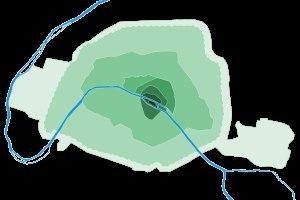
La première enceinte médiévale ou enceinte du XIᵉ siècle construite à la fin du Xᵉ siècle et au début du XIᵉ siècle, est l'une des sept enceintes ayant successivement entouré Paris. Contrairement aux enceintes postérieures, elle se limite à la rive droite. Son tracé actuellement en grande partie établi reste incertain sur certains tronçons. Après sa destruction, dont la date est inconnue, le souvenir de cette enceinte s'est perdu durant plusieurs centaines d'années.
L'enceinte de Charles V, construite de 1356 à 1383, est une des sept grandes enceintes ayant chronologiquement entouré Paris. Elle remplace sur la rive droite celle de Philippe Auguste. Sa partie occidentale devenue inutile après la construction de l'enceinte de Louis XIII est démolie vers 1640. Sa partie orientale renforcée par la création de bastions au milieu du XVIᵉ siècle est détruite à partir de 1670, laissant la place aux Grands Boulevards. Ce rempart dont il demeure peu de vestiges a laissé une forte empreinte sur le plan de la ville.
Les arrondissements de Paris sont des divisions administratives intracommunales qui partagent Paris, la capitale de la France, en vingt arrondissements municipaux. Ils servent de cadre à l'élection des conseillers de Paris, qui ont à la fois les compétences de conseillers municipaux et de conseillers départementaux.
L’enceinte de Philippe Auguste est un système de fortification urbaine construit à Paris, à partir de la fin du XIIᵉ siècle. Cette deuxième enceinte médiévale est la plus ancienne dont on connaisse le tracé avec précision.
Au fur et à mesure de sa croissance, Paris est entouré de sept enceintes successives, auxquelles s'ajoute une hypothétique enceinte gauloise. Chronologiquement, on compte : l'enceinte gauloise mentionnée, une enceinte gallo-romaine, trois enceintes médiévales dont celle de Philippe Auguste et de Charles V, l'enceinte de Louis XIII, dite des Fossés jaunes, l'enceinte des Fermiers généraux, et l'enceinte de Thiers. Ainsi, depuis l’Antiquité jusqu'au XXᵉ siècle, Paris est toujours entouré d'enceintes, sauf pendant un siècle, de 1670 à 1785 qui correspond à la date du début de la construction du mur des Fermiers généraux.
Présentation chronologique, par date, d'évènements historiques de la ville de Paris la capitale de la France.
Le mur des Fermiers généraux fut l’une des enceintes de Paris, construite juste avant la Révolution de 1784 à 1790. L'objectif du mur était de permettre la perception par la Ferme générale, aux points de passage, d’un impôt sur les marchandises entrant dans la ville. D'une longueur de vingt-quatre kilomètres, il fut détruit en 1860, lors de l'extension de Paris jusqu'à l'enceinte de Thiers.
L'enceinte de Thiers est une enceinte créée entre 1841 et 1844 autour de Paris, à la suite de l'approbation donnée en 1840 par le président du Conseil et ministre des Affaires étrangères de l'époque, Adolphe Thiers.
L'enceinte de Louis XIII, également appelée enceinte des Fossés Jaunes, est un système de fortification urbain construit à Paris, à la fin du XVIᵉ siècle. Elle vient agrandir vers l'ouest l'espace urbain parisien ceinturée depuis le XIVᵉ siècle par l'enceinte de Charles V. Elle est détruite dans la deuxième partie du XVIIᵉ siècle. Les actuels grands boulevards, boulevards de la Madeleine, des Capucines, des Italiens, Montmartre, Poissonnière sont aménagés au nord de son emplacement.
L’histoire de Paris est liée à la conjonction de plusieurs facteurs géographiques et politiques. C'est Clovis qui décide, au VIᵉ siècle, d'installer les organes fixes du pouvoir politique du royaume dans la petite cité des Parisii. Cette position de capitale sera confirmée par les Capétiens, après une parenthèse de deux siècles durant l'époque Carolingienne.